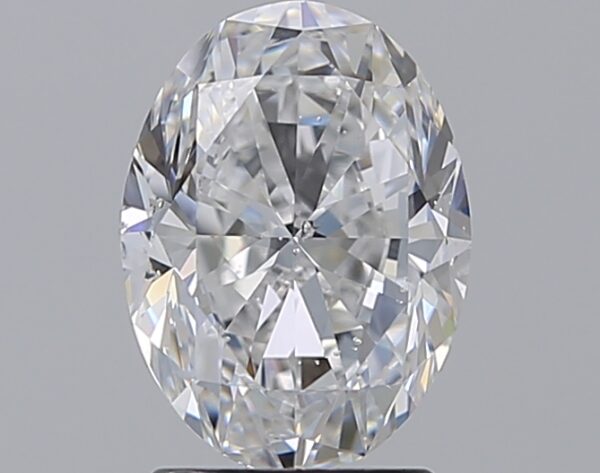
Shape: oval
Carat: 2.01
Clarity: SI1
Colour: D
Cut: EX
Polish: EX
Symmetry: EX
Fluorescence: F
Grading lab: GIA
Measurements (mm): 9.38 x 6.96 x 4.44